Juan Pablo Rodríguez Barragán

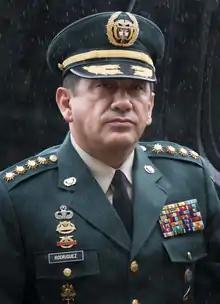
General Juan Pablo Rodríguez Barragán

Juan Pablo Rodríguez Barragán (born December 22, 1956) is a Colombian Army General. Barragán served as the Commander General of the Colombian Armed Forces. Previously, Rodríguez Barragán was the Chief Army General and commander of the 5th Army Division. As of 2018 he serves the ambassador to South Korea.